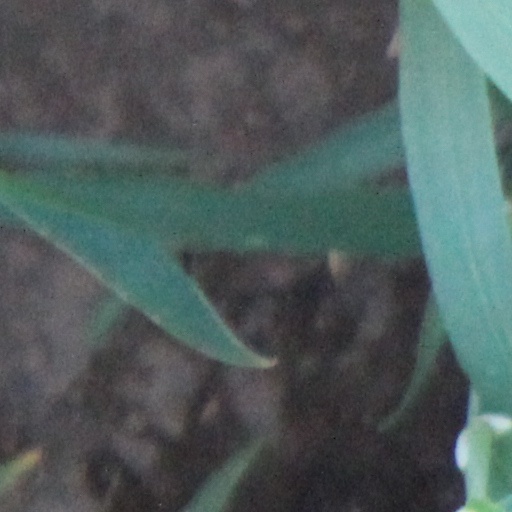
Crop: wheat